Mainline Protestant

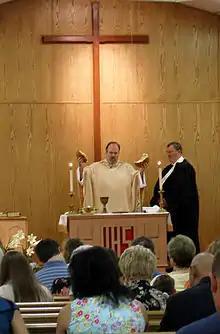
Eucharist observed by a congregation of the United Methodist Church, a typical mainline Protestant denomination and one of the "Seven Sisters of American Protestantism".

The mainline Protestants (sometimes also known as oldline Protestants) are a group of Protestant denominations in the United States and Canada largely of the theologically liberal or theologically progressive persuasion that contrast in history and practice with the largely theologically conservative evangelical, fundamentalist, charismatic, confessional, Confessing Movement, historically Black church, and Global South Protestant denominations and congregations. Some make a distinction between "mainline" and "oldline", with the former referring only to denominational ties and the latter referring to church lineage, prestige and influence. However, this distinction has largely been lost to history and the terms are now nearly synonymous.